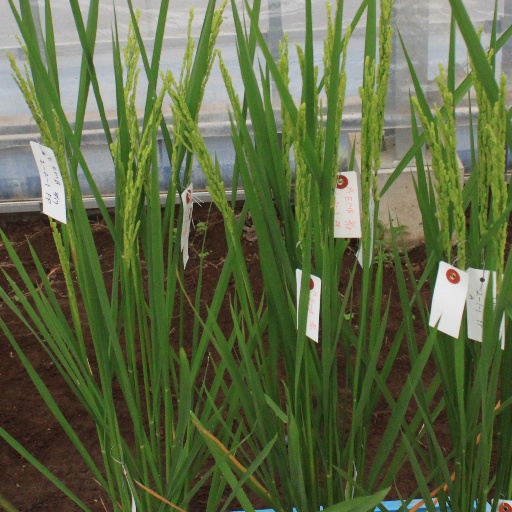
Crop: rice